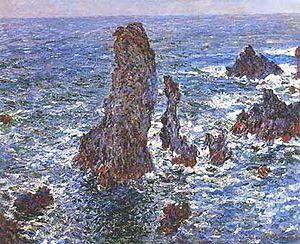
Les aiguilles de Port-Coton sont quelques stacks formant un des sites les plus remarquables de Belle-Île-en-Mer se situant dans la commune de Bangor.
Les Pyramides de Port-Coton, mer sauvage est une huile sur toile du peintre impressionniste français Claude Monet conservée au musée Pouchkine de Moscou. Elle date de 1886 et mesure 65 × 81 cm.